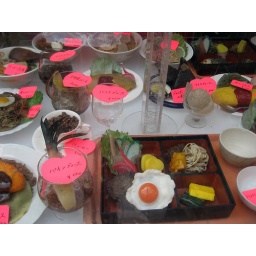
plastic food in cafe window japan osaka 2009.